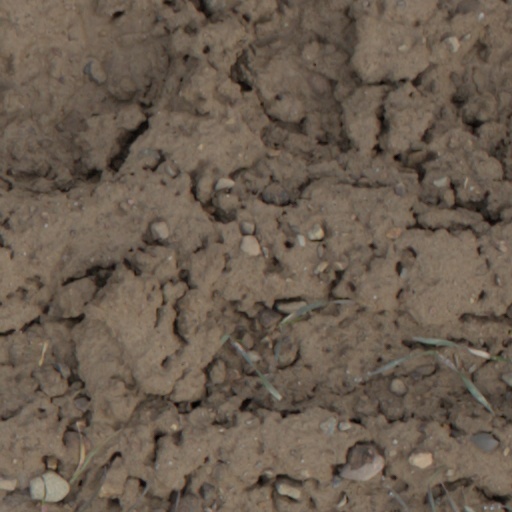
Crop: wheat